Dan Bradley House

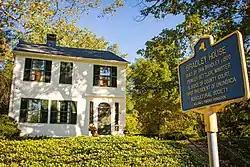
Dan Bradley House, October 2021

The Dan Bradley House is a historic house located at 59 South Street in Marcellus, Onondaga County, New York.